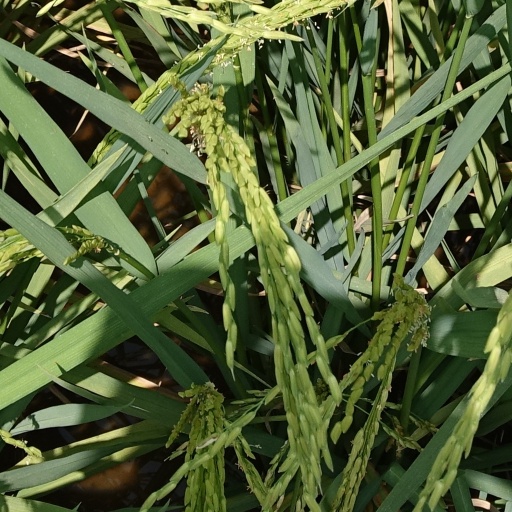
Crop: rice